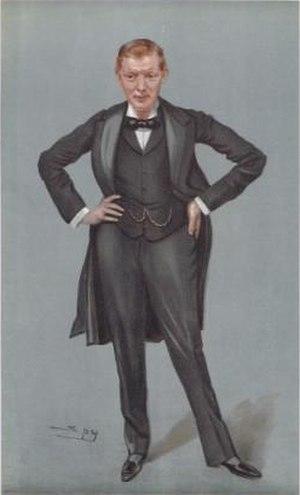
Leslie Matthew Ward, né le 21 novembre 1851 et mort le 15 mai 1922, est un portraitiste et caricaturiste britannique. La plupart de ses œuvres parurent dans Vanity Fair. Il signait habituellement ses croquis sous le pseudonyme de Spy et utilisait parfois l'anagramme de son nom inversé : Drawl.